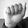
ASL letter: A